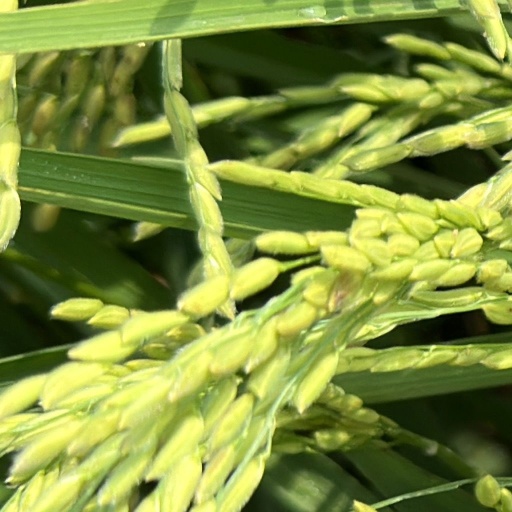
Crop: rice